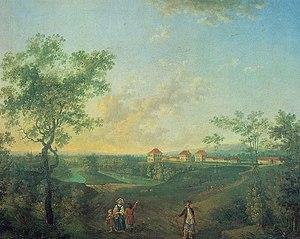
Le prince Alexandre Borissovitch Kourakine est un homme politique russe, vice-chancelier de 1796 à 1798, sénateur, membre du Conseil privé, ambassadeur en place à Paris de 1808 à 1812. Président de la noblesse de Saint-Pétersbourg, membre honoraire de l'Académie russe. Appelé Kouraguine par Tolstoï dans Guerre et Paix.
Nadejdino est un ancien domaine nobiliaire en Russie avec les ruines d'un château construit pour le prince Alexandre Kourakine, favori de Paul Iᵉʳ et haut diplomate de l'époque napoléonienne. Il se trouve dans l'oblast de Penza, au bord de la rivière Serdoba et aux abords du village de Kourakino, dépendant du raïon de Serdobsk. Le château, avant qu'il ne soit aujourd'hui complètement tombé en ruines, était en son temps un exemple du style palladien de Russie.